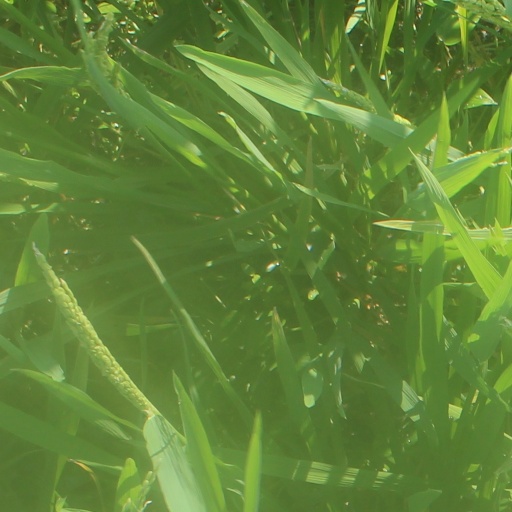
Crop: rice